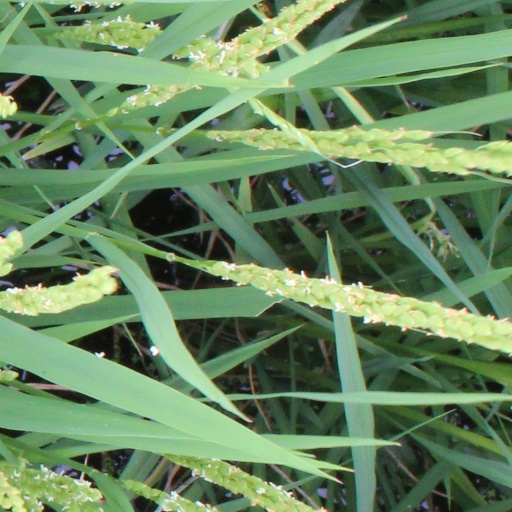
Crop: rice